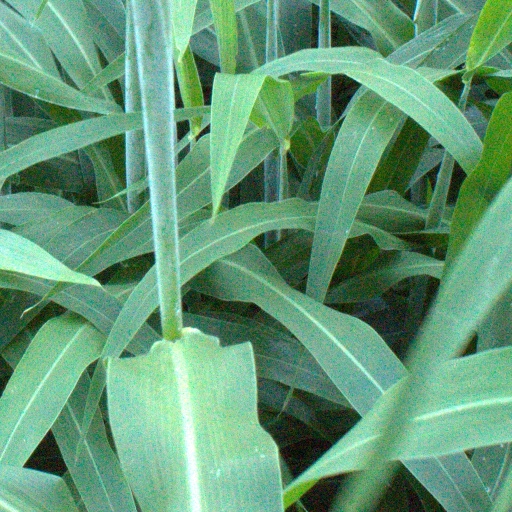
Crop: sorghum